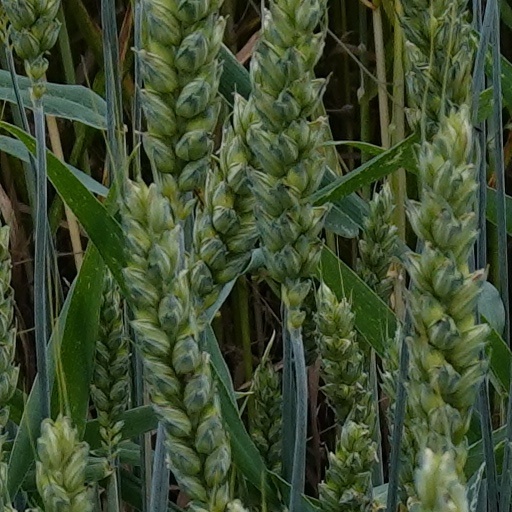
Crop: wheat